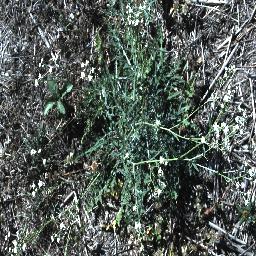
Label: parthenium